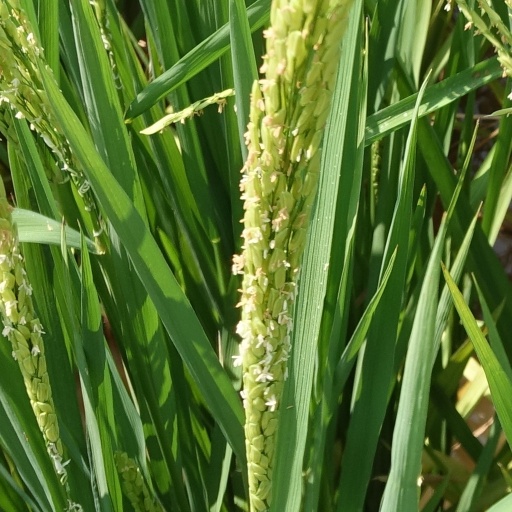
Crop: rice